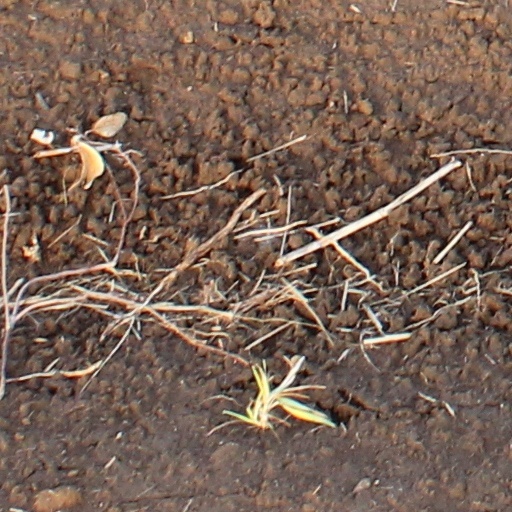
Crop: wheat